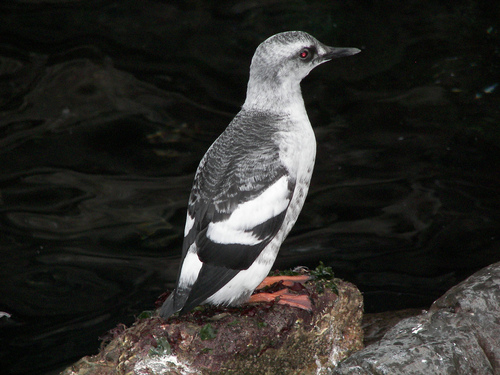
a multicolored bird has a black beak, red feet, a white belly, and black back.
this bird is white with black on its back and has a long, pointy beak.
this bird has predominantly light grey feathers, with dark grey and black on its head, neck, and back, along with black and white coverts.
this bird has a speckled belly and breast with a long pointy bill.
this bird has webbed feet, a black bill, and a black and white body with white proximal and black distal portions of the wings.
this bird is black with white and has a long, pointy beak.
this red eyed bird has a black and white body with matching wings and slender black beak.
this bird has orange feet set very far back on its body, grey and white plumage, and a sturdy pointed black beak.
this bird has big orange feet, with a long pointed black bill.
a large black and white bird with striped wings, large orange feet, a short neck, large head, red eye, and pointy beak.
Species: Pigeon Guillemot